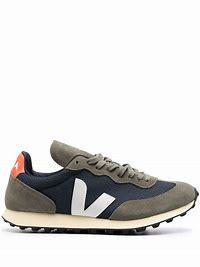
Brand: Veja
Model: RIO Branco